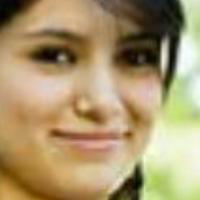
Age group: age 11-20